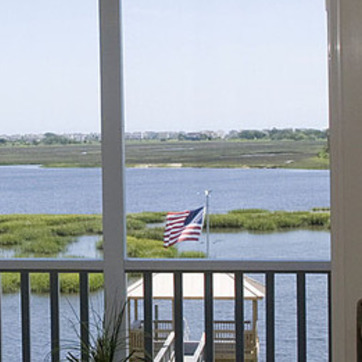
Material: water